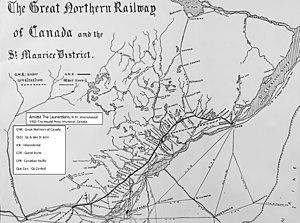
Carte de 1902 de la voie ferrée du Great Northern Railway of Canada entre Hawkesbury et Rivière-à-Pierre, puis Québec via le Quebec &amp
Le Quebec and Lake St-John Railway est un chemin de fer du Canada qui relie la ville de Québec à Roberval sur le lac Saint-Jean. Le Chemin de Fer de Québec et du Lac St-Jean est le premier à être construit sur la rive nord du fleuve Saint-Laurent, en 1869. La voie ferrée, longue de 299 km, atteint Roberval en 1888 pour permettre la colonisation de la région; ce qui favorisa la création de nombreux clubs de chasse et pêche tout le long du trajet parsemé de lacs dans une région entièrement forestière. En 1918, la voie ferrée est intégrée au Canadian National Railway.
La gare du Palais est une gare ferroviaire et routière située à Québec. Cette gare d'importance sert de terminus pour Via Rail Canada de la liaison Montréal-Québec ainsi que pour le transport interurbain par autocars pour cinq compagnies dont Orléans Express et Intercar. Construite en 1915, la Gare du Palais est notamment désignée comme « gare ferroviaire patrimoniale » par la Commission des lieux et monuments historiques du Canada en 1992. Devant la gare se trouve la Place Jean-Pelletier nommé en l'honneur de l'ancien maire de la ville de Québec, Jean Pelletier.
Le chemin de fer Intercolonial, est créé en 1872 par le gouvernement du Canada pour répondre à l'exigence des provinces maritimes avant leur intégration à la Confédération canadienne. En 1876, la voie de 560 milles relie Halifax à Rivière-du-Loup où la connexion avec la voie du Grand Tronc permet de passer par Lévis, en face de la ville de Québec, et de rejoindre Montréal. En 1918, l'Intercolonial est intégré au chemin de fer Canadien National.
Le chemin de fer Québec, Montréal, Ottawa et Occidental est le premier chemin de fer important sur la rive nord du fleuve Saint-Laurent au Canada.